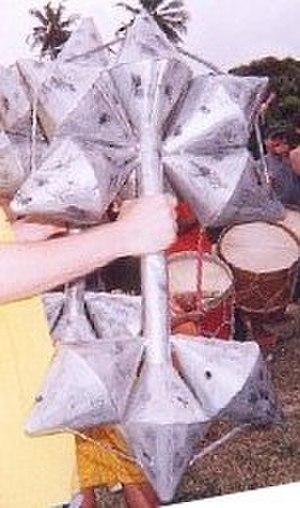
Ganza de Recife
Le ganzá, ganze, xique-xique, pau-de-semente ou amelê est un instrument de percussion brésilien appartenant à la sous-famille des hochets.